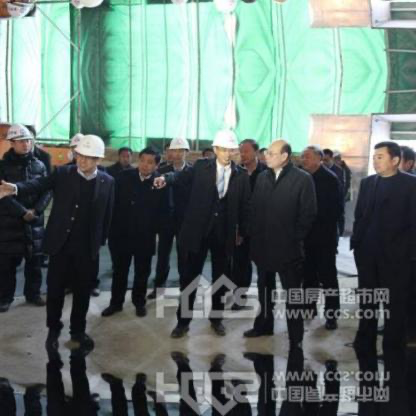
Objects in the image:
label: helmet
label: helmet
label: head
label: head
label: helmet
label: helmet
label: head
label: head
label: head
label: head
label: head
label: head
label: helmet
label: helmet
label: helmet